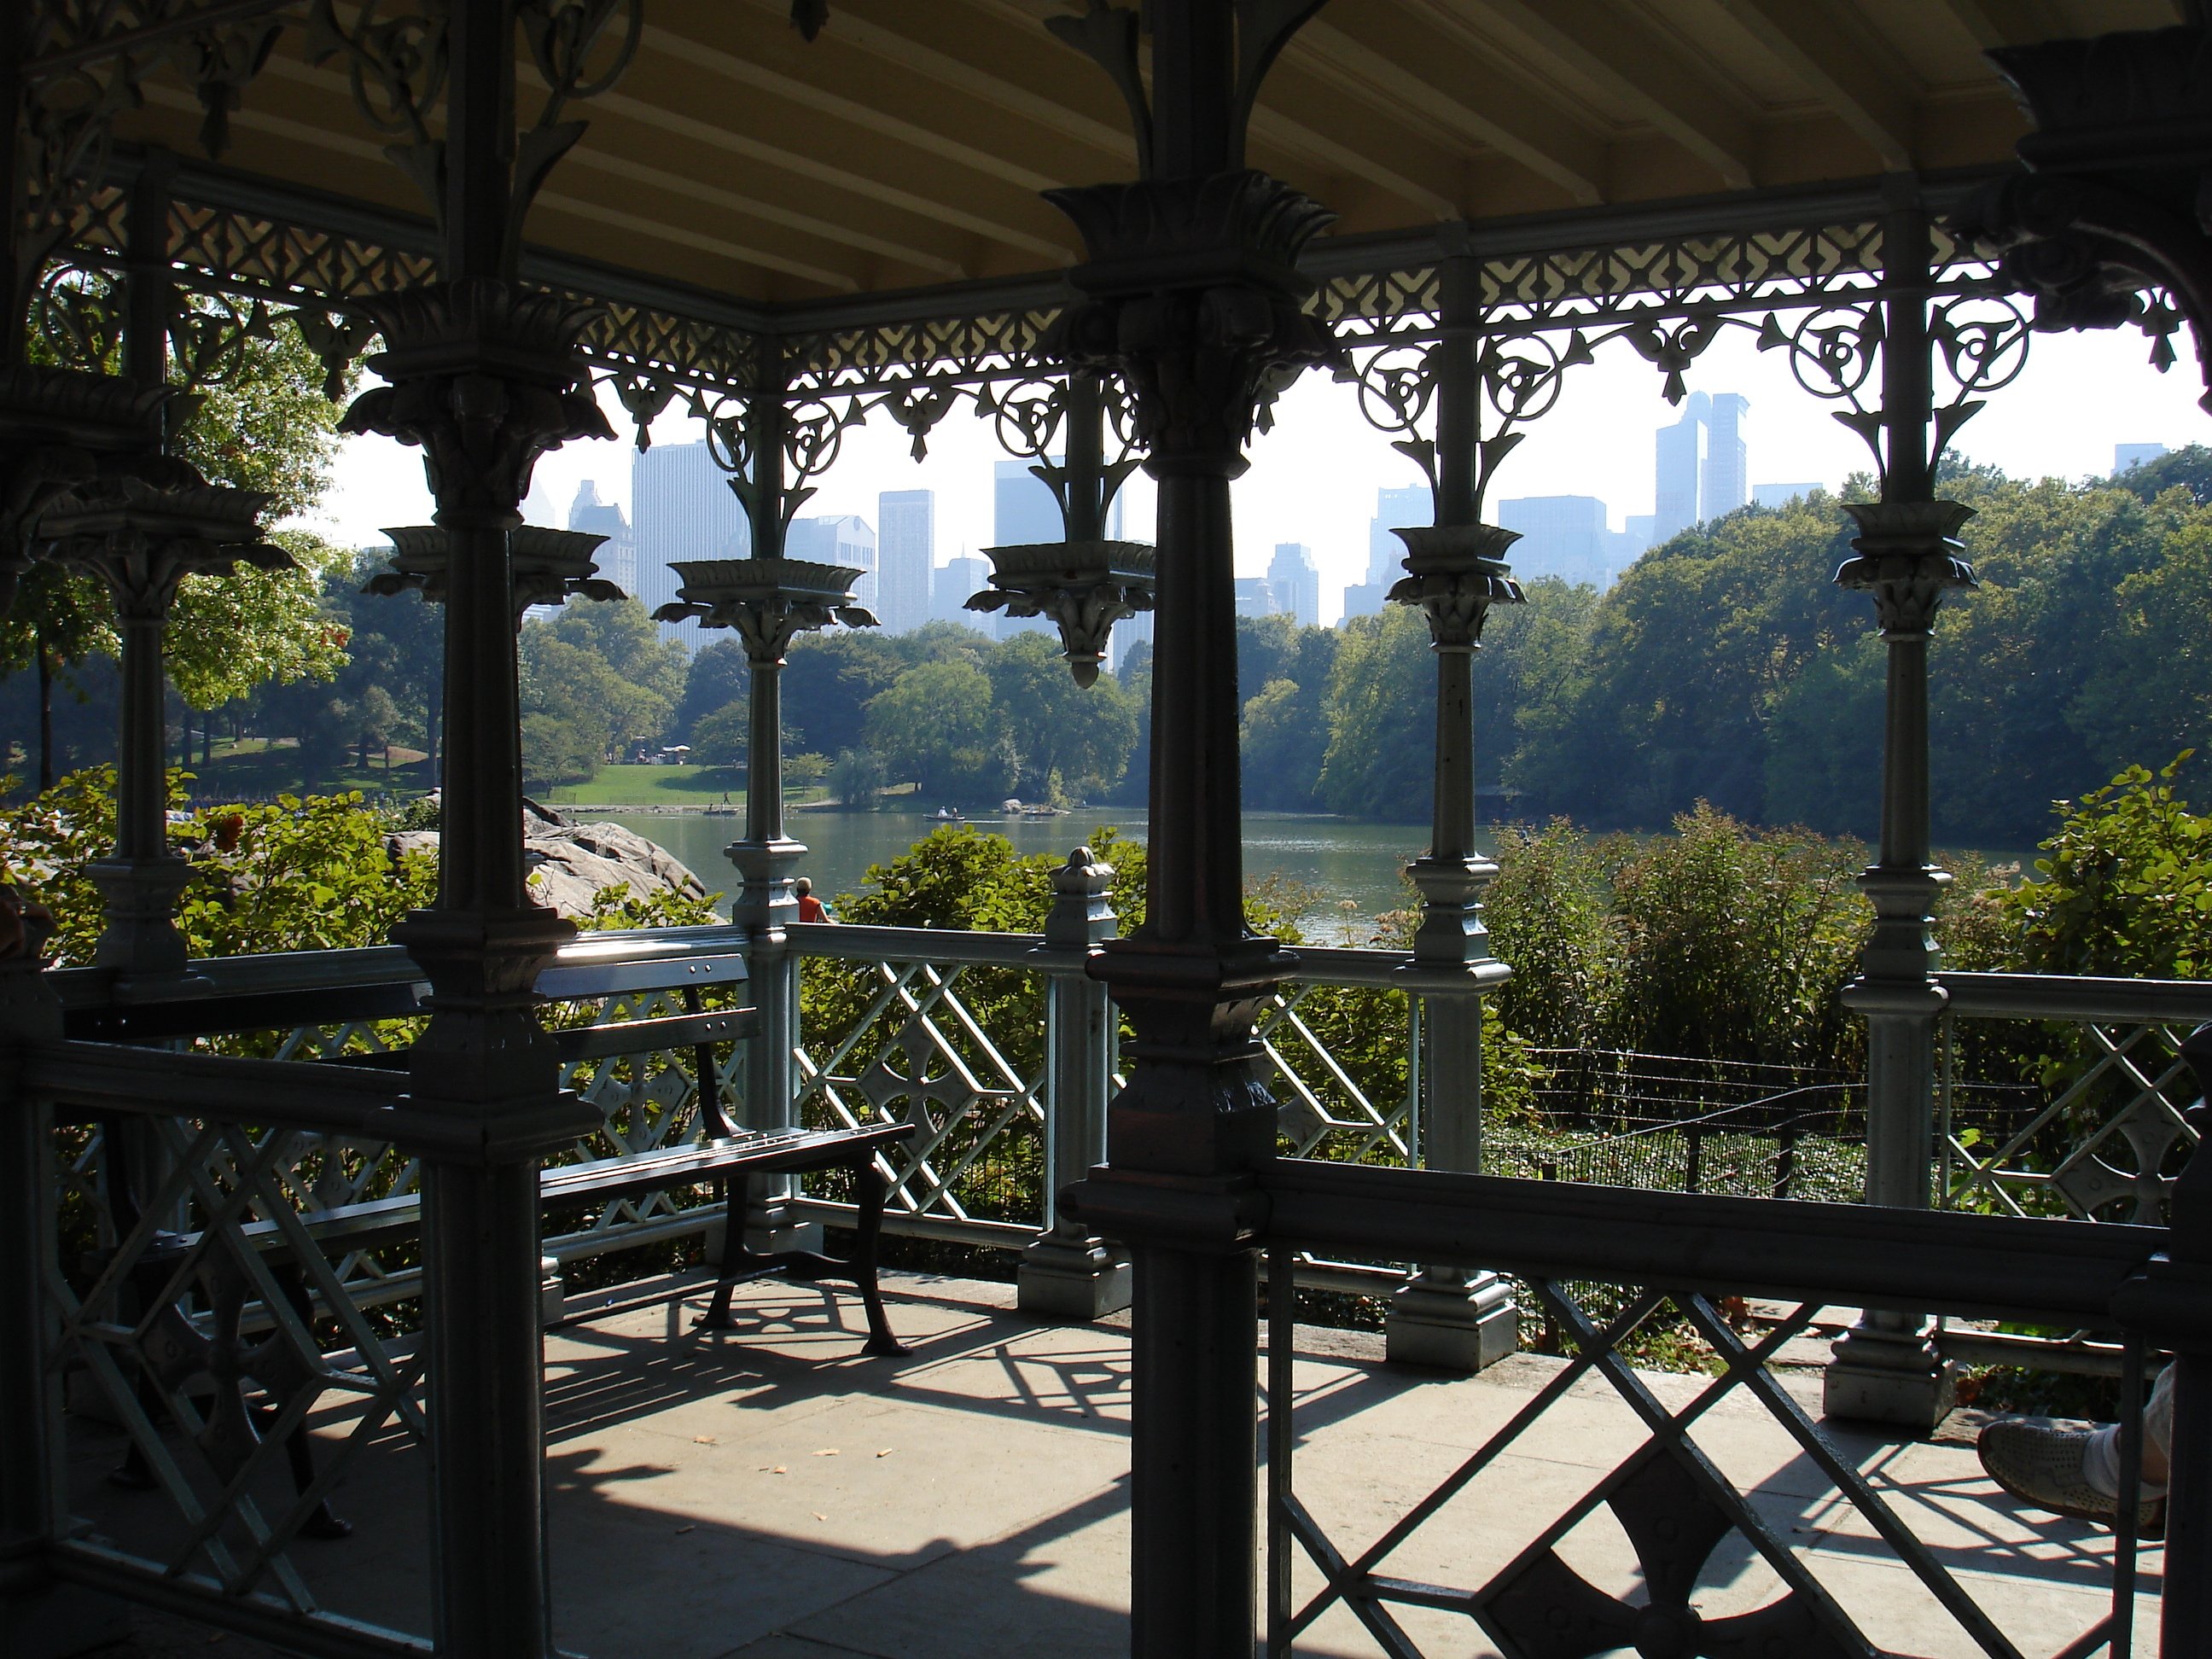
outdoor, seating, view, city, new york city, porch, summer, cottage, patio, rest, garden, central park, kiosk, estate, viewing, outdoor structure